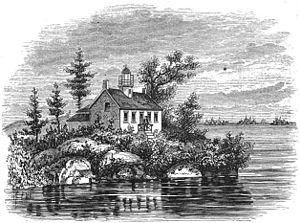
Le phare de Rock Island, est un phare actif situé sur Rock Island un îlot du fleuve Saint-Laurent, dans le Comté de Jefferson.